Kristin Chenoweth: My Love Letter to Broadway

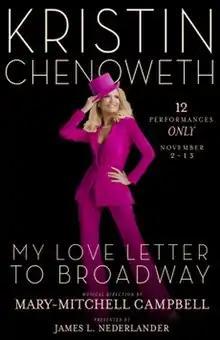
Promotional poster

Kristin Chenoweth: My Love Letter to Broadway is a 2016 musical revue-style concert, written for and starring American singer and actress Kristin Chenoweth. The show was directed by Richard Jay-Alexander, with musical direction by Mary Mitchell Campbell, and produced by James L. Nederlander. The show was a limited engagement of 12 performances at Broadway's Lunt-Fontanne Theatre from November 2 through 13, 2016.